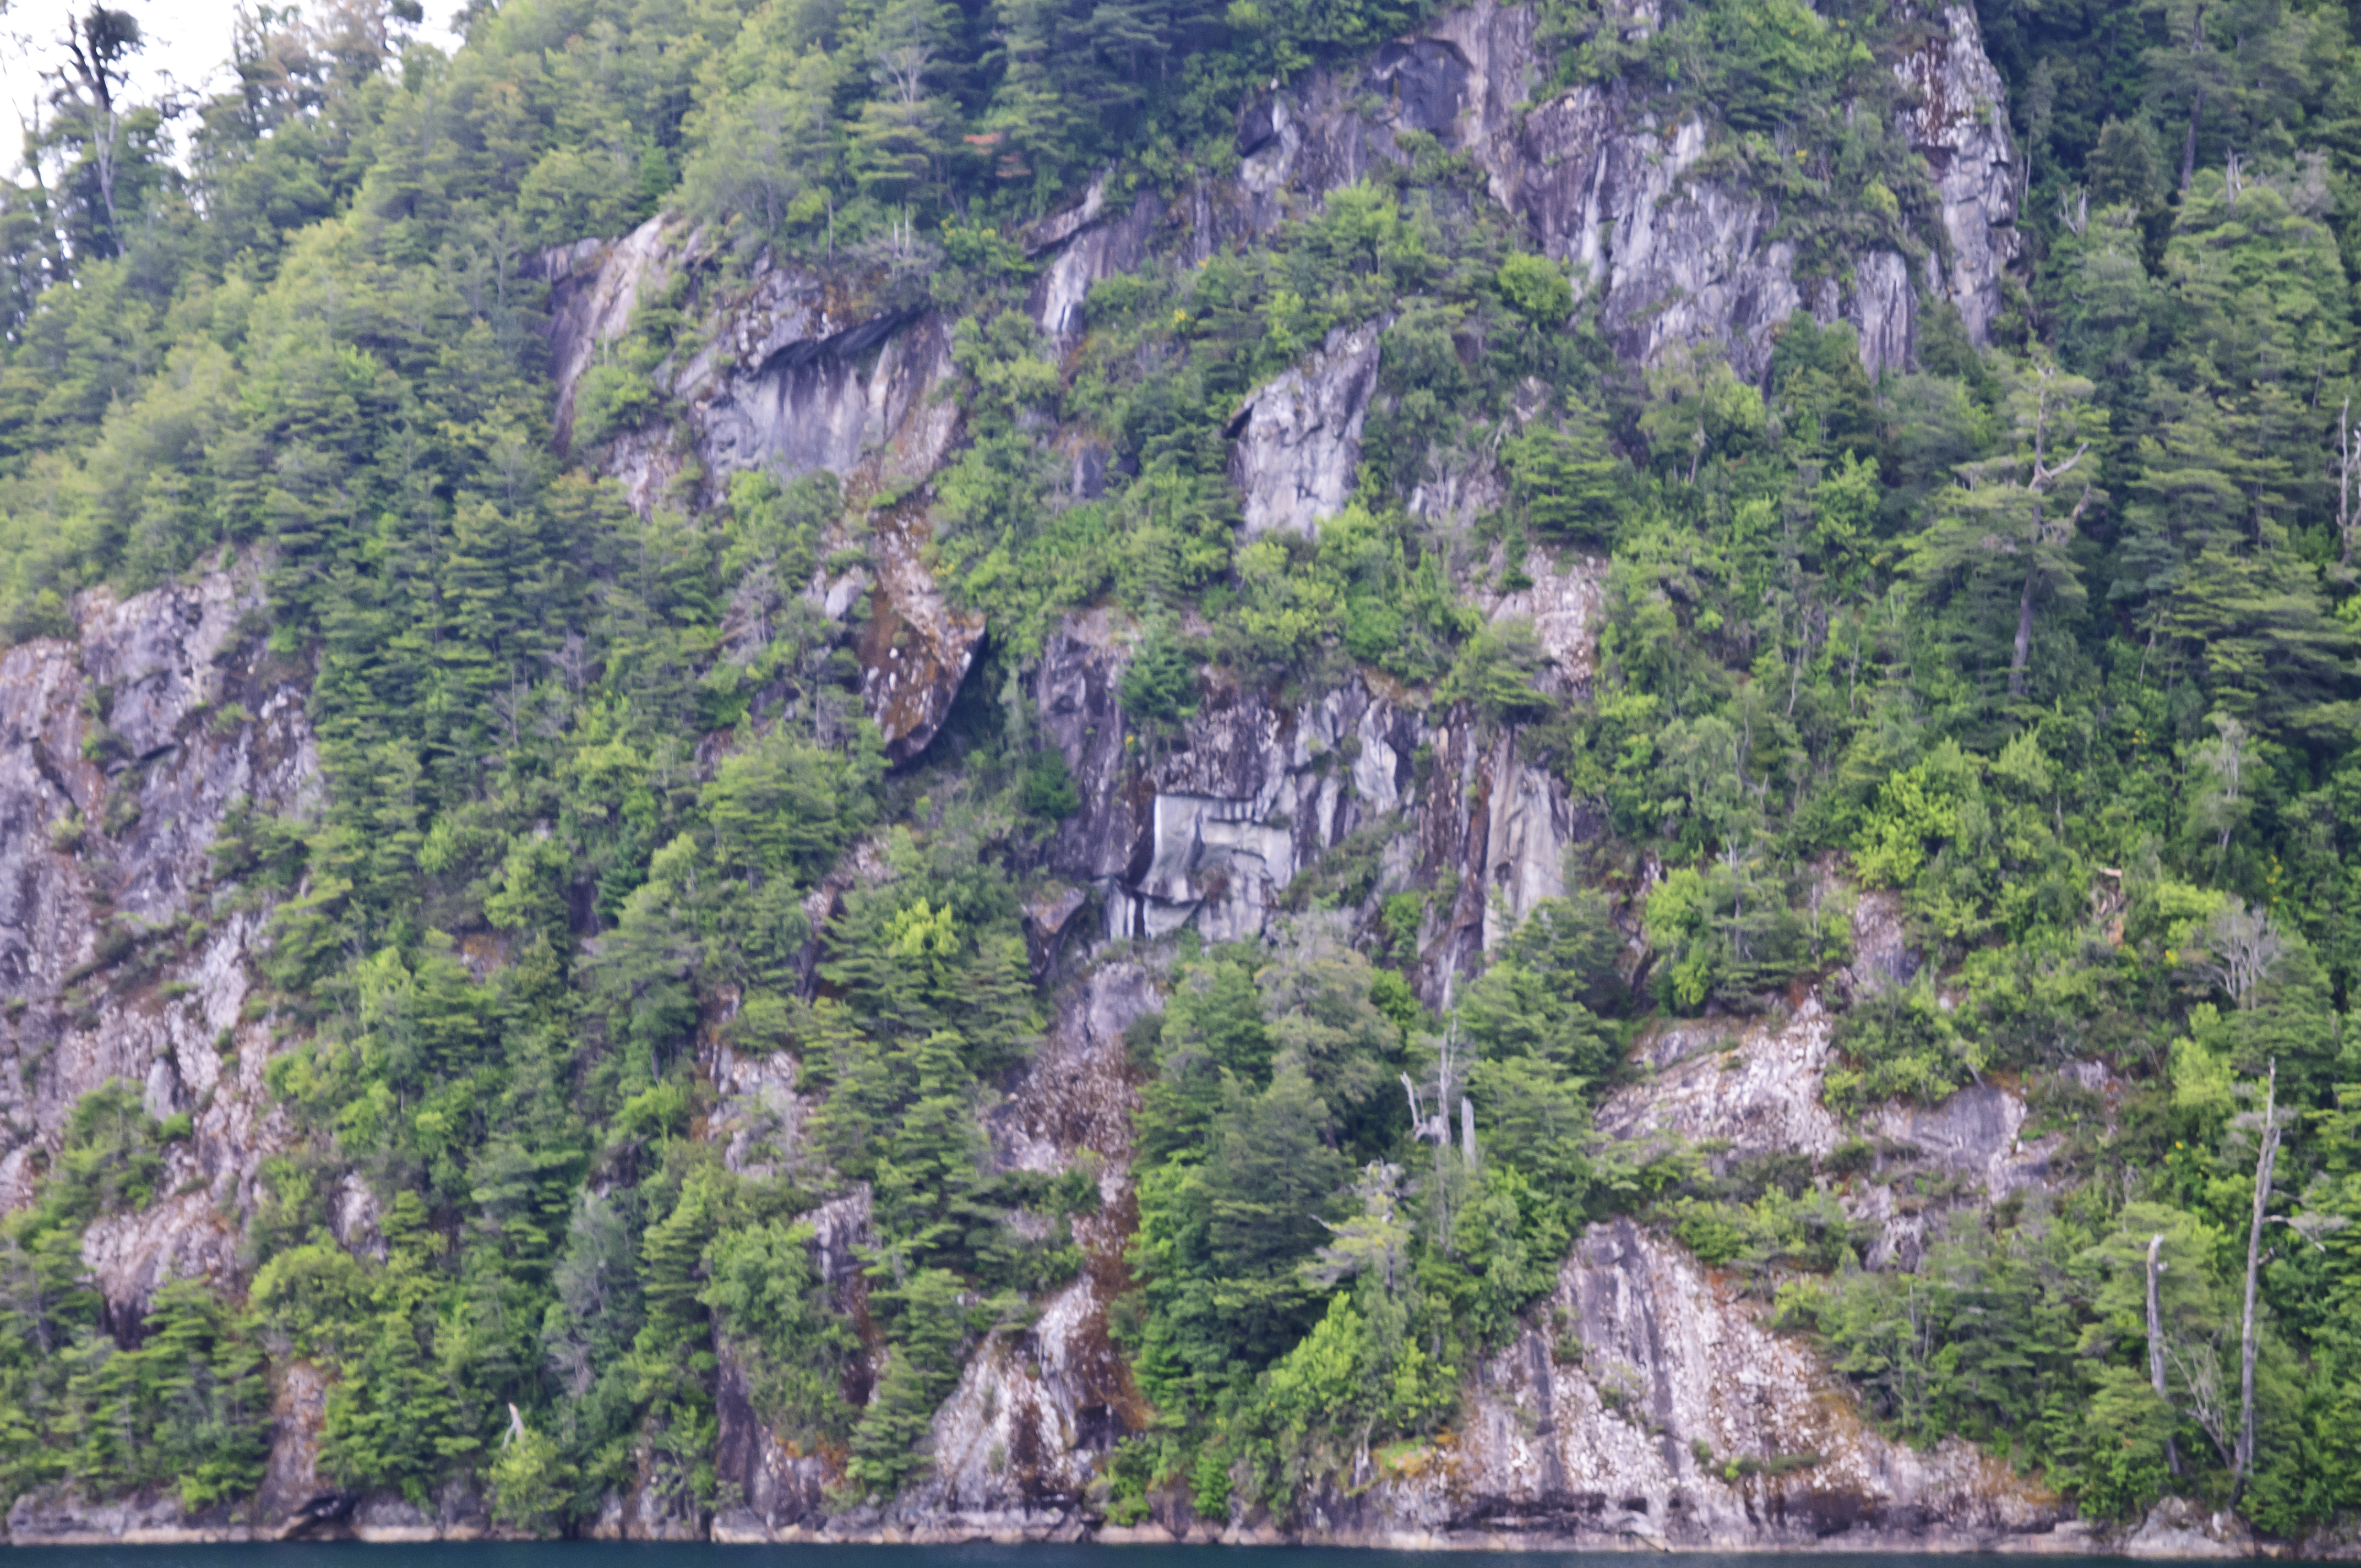
mountain, valley, mountain range, cliff, fjord, canyon, nikon, terrain, national park, chile, ravine, water feature, d300, landform, geological phenomenon